Joe Biden

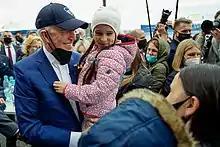
Photo of a smiling Biden holding a child, with a mask lowered onto his chin

On June 17, Biden signed the Juneteenth National Independence Day Act, which officially declared Juneteenth a federal holiday. In July 2021, amid a slowing of the COVID-19 vaccination rate in the country and the spread of the SARS-CoV-2 Delta variant, Biden said that it was "gigantically important" for Americans to be vaccinated.